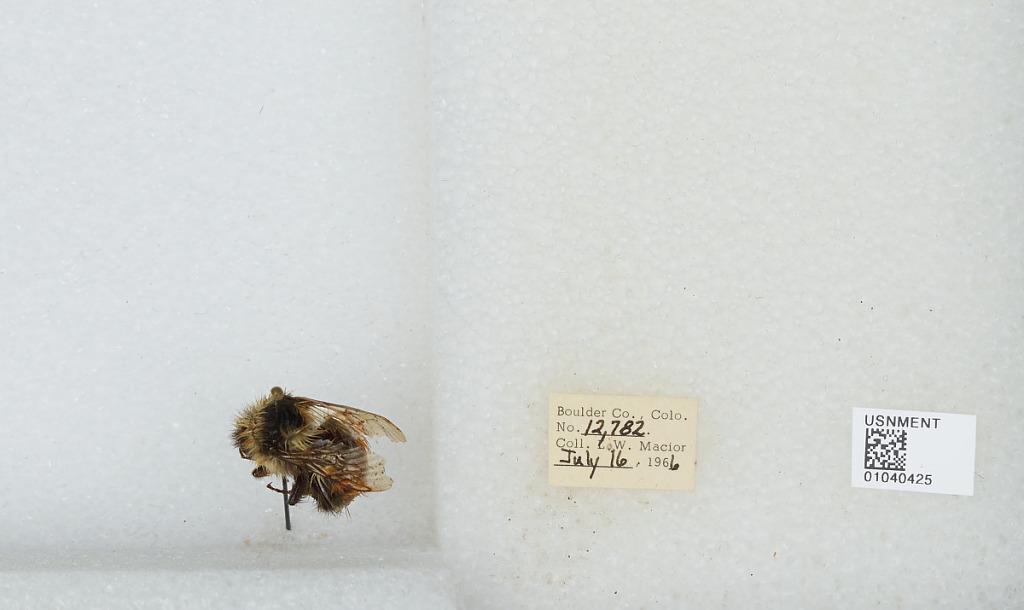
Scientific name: Bombus (Pyrobombus) sylvicola Kirby
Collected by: L. Macior
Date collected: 1966-7-16
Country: United States
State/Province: Colorado
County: Boulder
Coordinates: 40.0722, -105.584